Nuclear marine propulsion

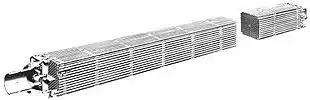
A nuclear fuel element for the cargo ship . The element contains four bundles of 41 fuel rods. The uranium oxide is enriched to 4.2 and 4.6 percent U-235

As the core of a seagoing reactor is much smaller than a power reactor, the probability of a neutron intersecting with a fissionable nucleus before it escapes into the shielding is much lower. As such, the fuel is typically more highly enriched (i.e., contains a higher concentration of U vs. U) than that used in a land-based nuclear power plant, which increases the probability of fission to the level where a sustained reaction can occur. Some marine reactors run on relatively low-enriched uranium, which requires more frequent refueling. Others run on highly enriched uranium, varying from 20% U, to the over 96% U found in U.S. submarines, in which the resulting smaller core is quieter in operation (a big advantage to a submarine). Using more-highly enriched fuel also increases the reactor's power density and extends the usable life of the nuclear fuel load, but is more expensive and a greater risk to nuclear proliferation than less-highly enriched fuel.